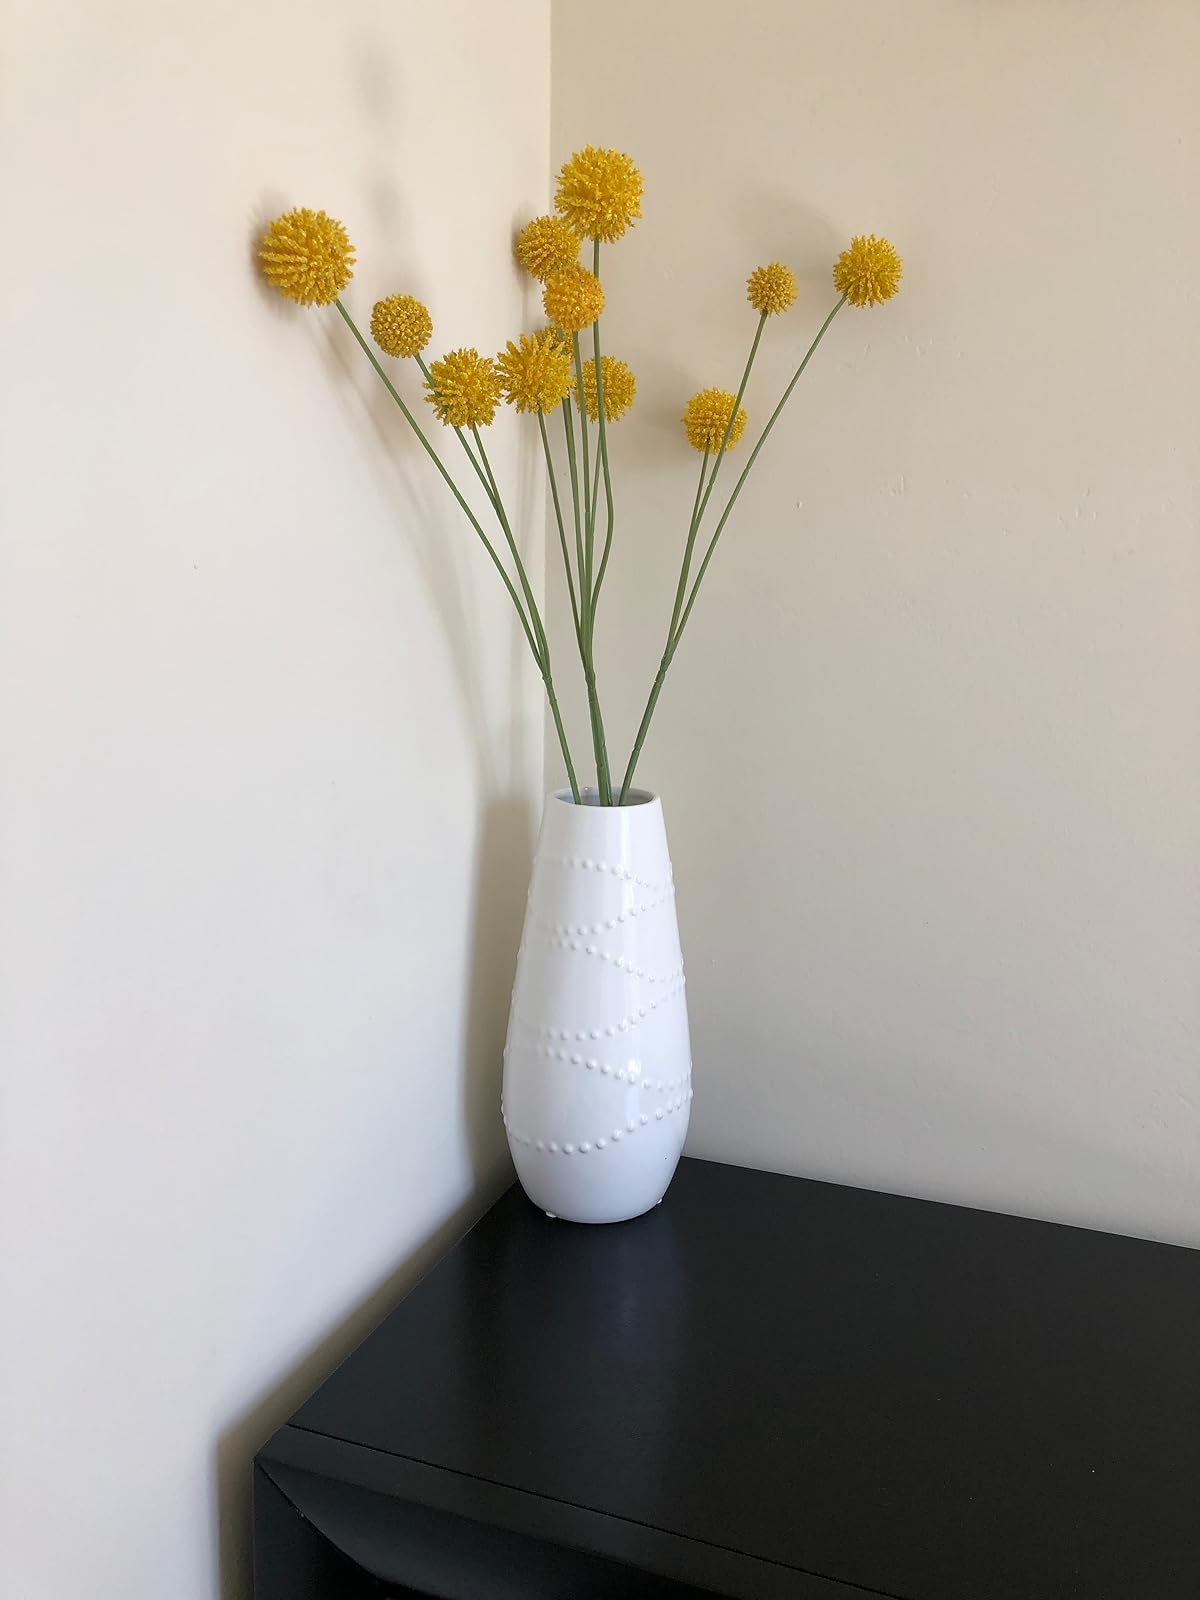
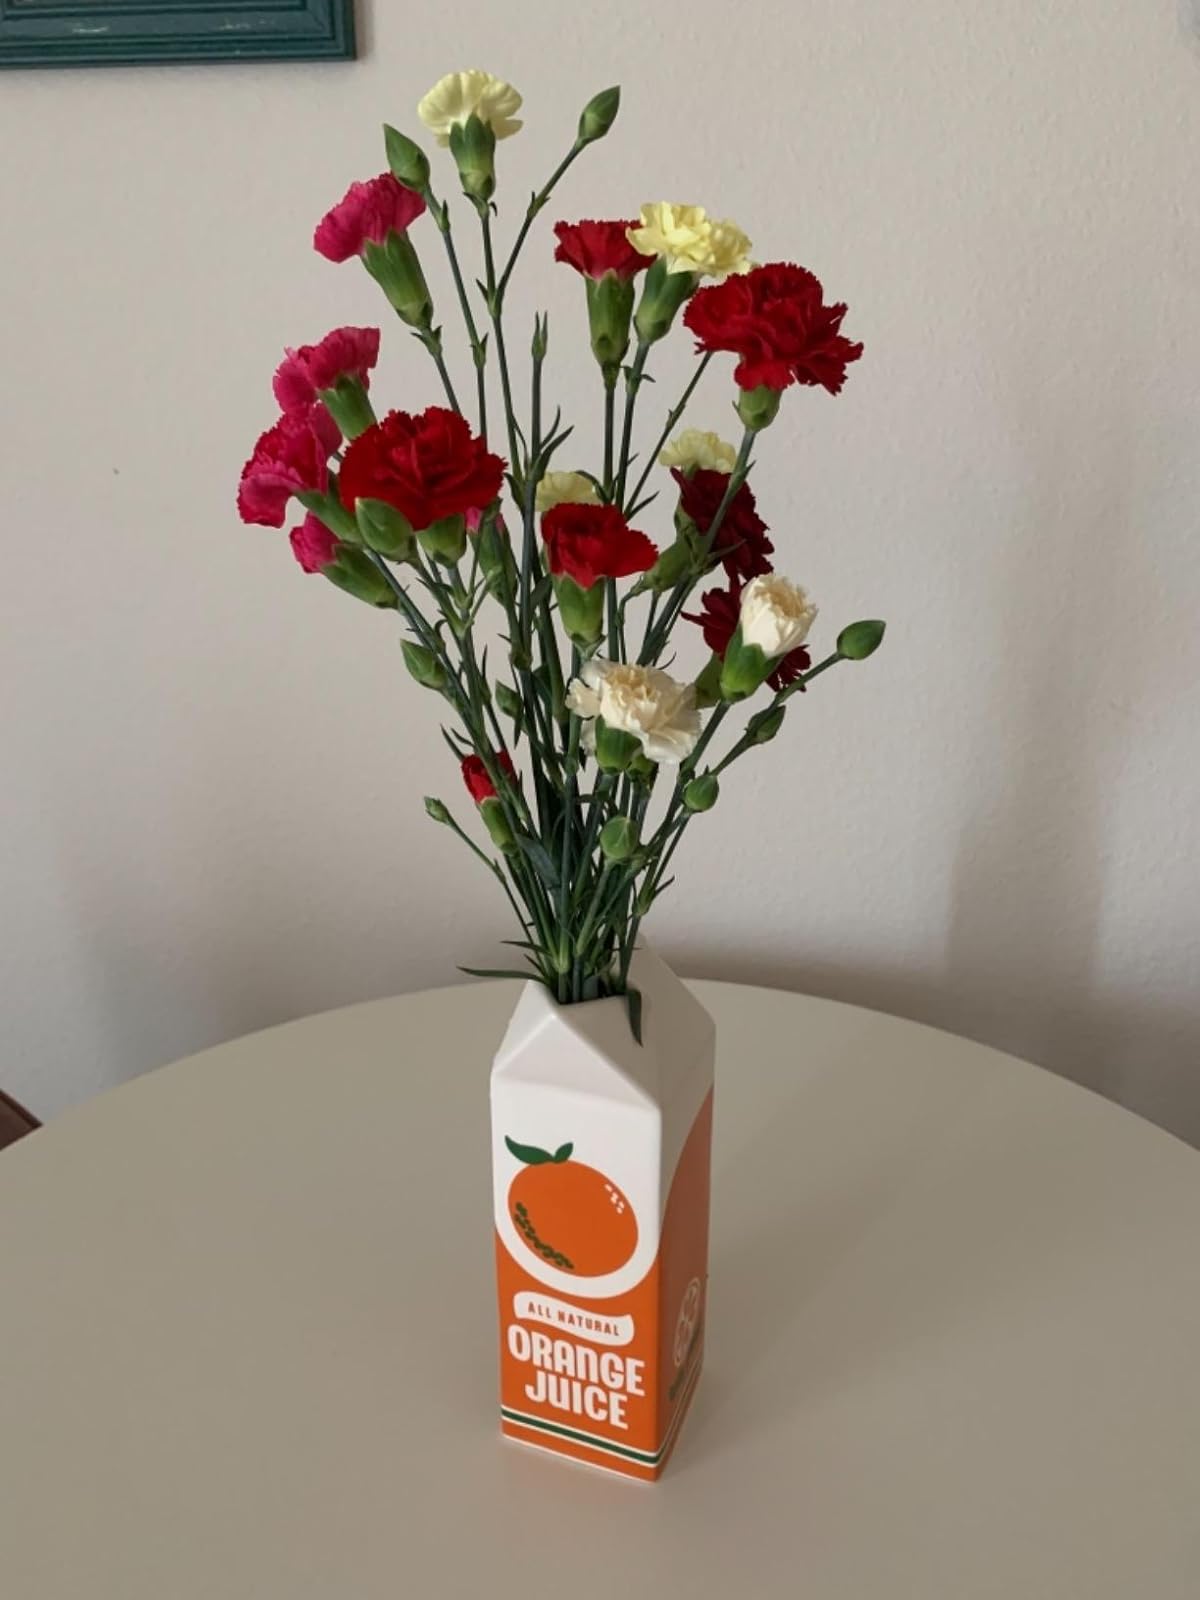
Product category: vase
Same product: no